BT (musician)

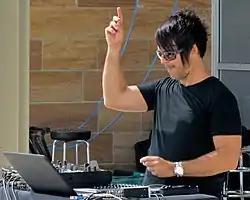

BT's sixth studio album, "These Hopeful Machines", was released on February 2, 2010. The double album features dance-pop, trance, house, breaks, soundscapes, orchestral interludes, acoustic guitar and stutter edits. With BT spending several years perfecting the album, mathematically placing edits and loops to create "an album of ultimate depth and movement," each of the songs went through a lengthy recording process. BT has estimated that each song on the album took over 100 sessions to record, adding that "Every Other Way" took 2 months to write and record, working 14 to 20 hours a day, 7 days a week. "These Hopeful Machines" was nominated for a 2011 Grammy Award for Best Electronic/Dance Album.